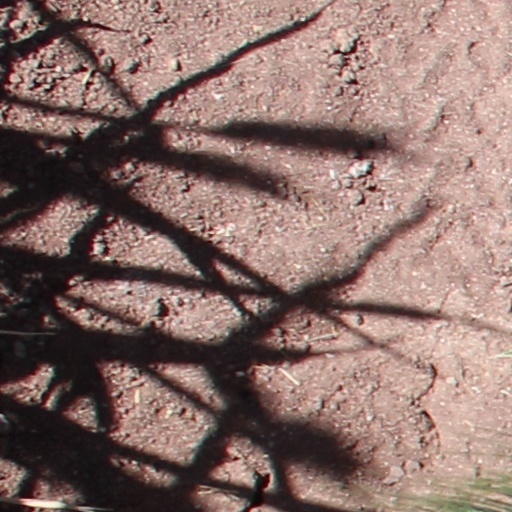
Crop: wheat